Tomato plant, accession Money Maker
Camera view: vertical (180 deg); turntable rotation: 0 degrees
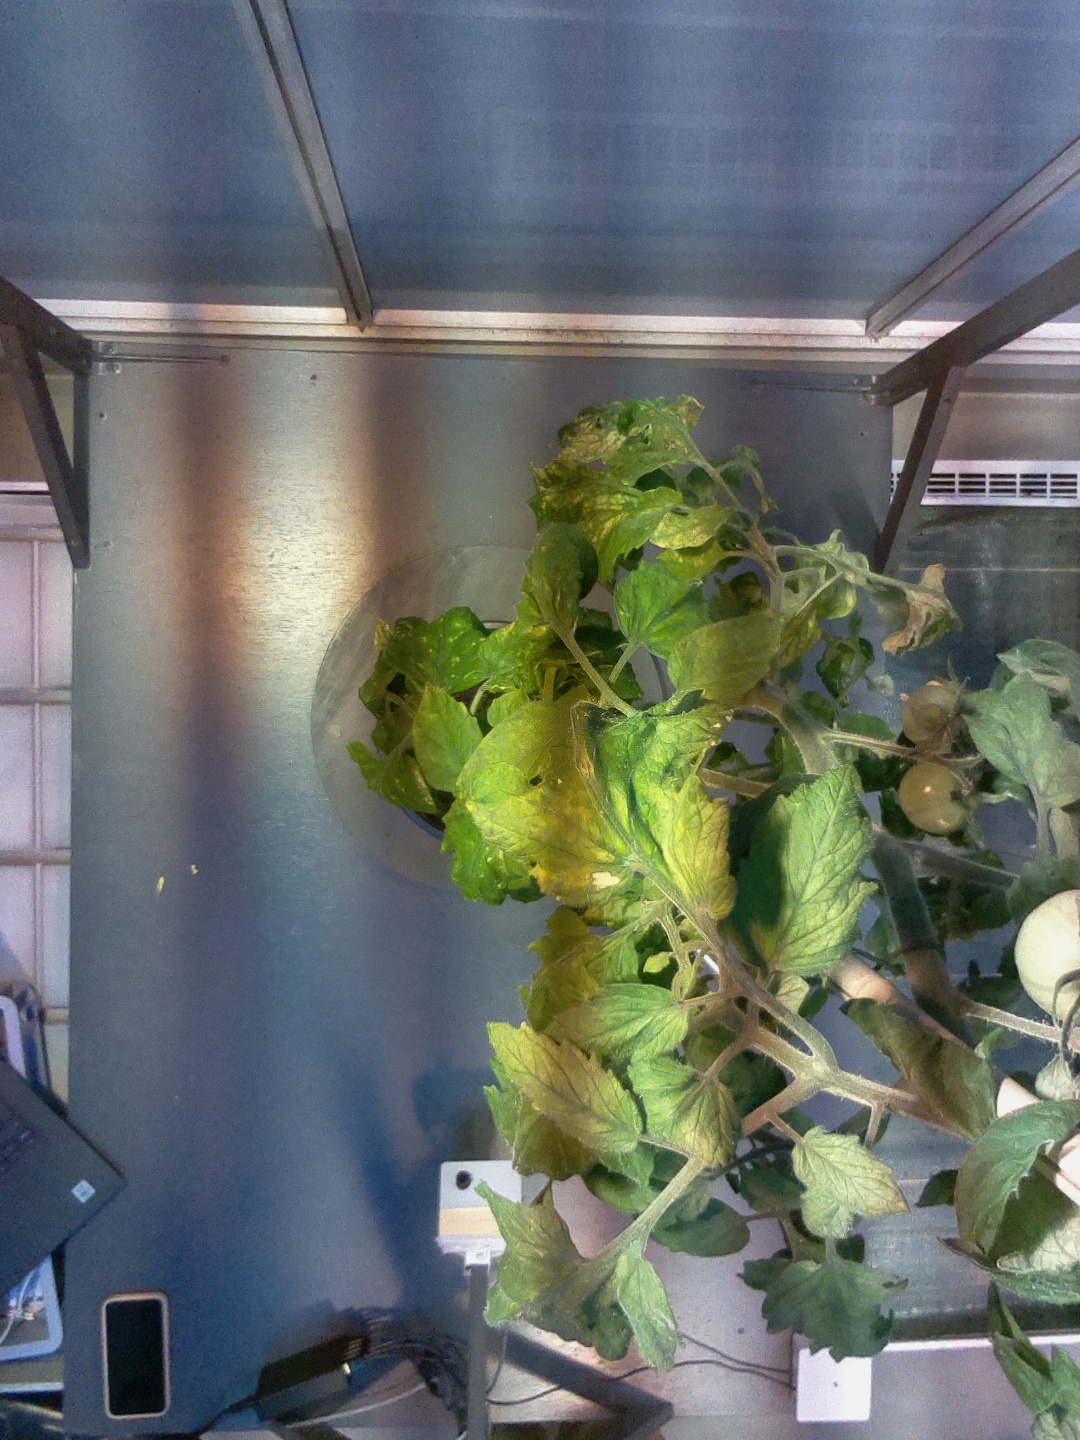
BBCH growth stage 73: 30%-40% of final fruit size